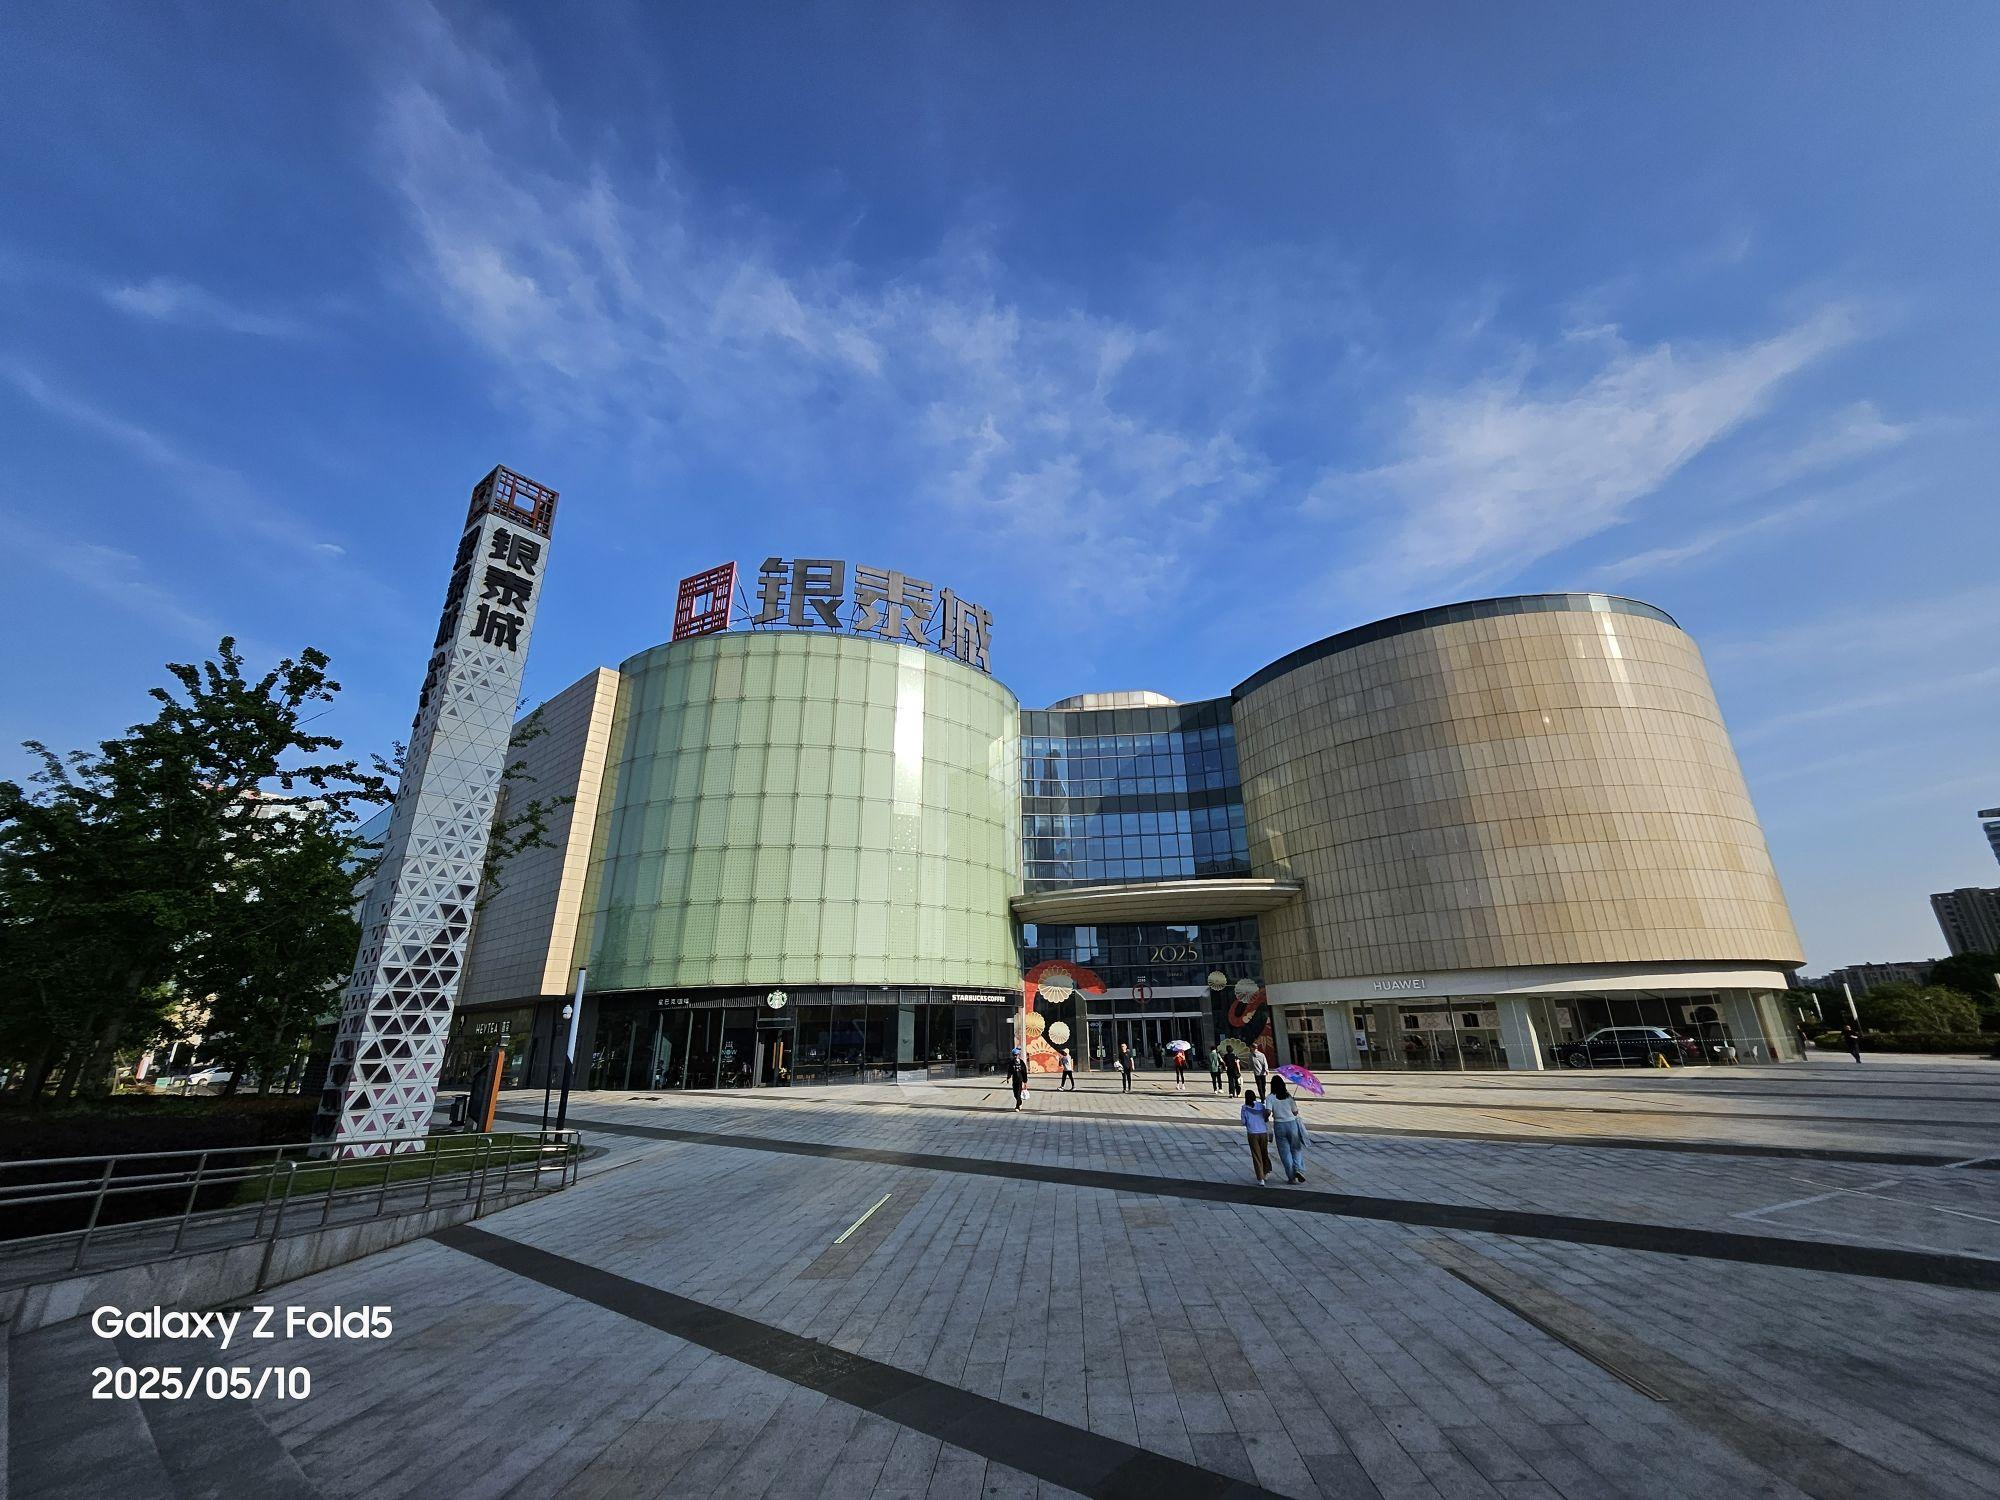
地标名称：宁波东银泰城
所在城市：宁波市·鄞州区